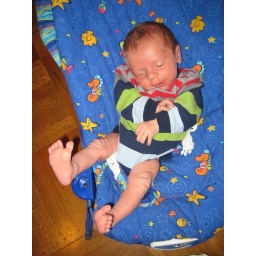
Elio in his big boy shirt